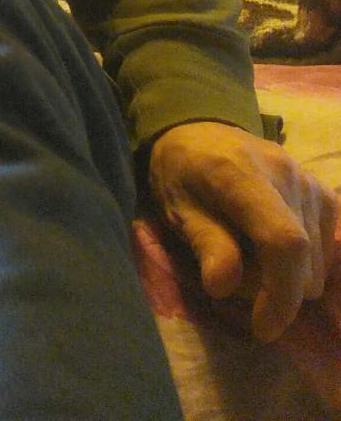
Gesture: no_gesture